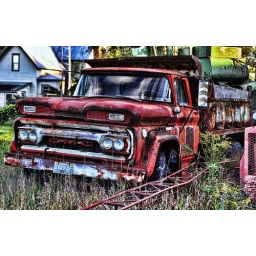
Old dump truck in a field near Morely Michigan